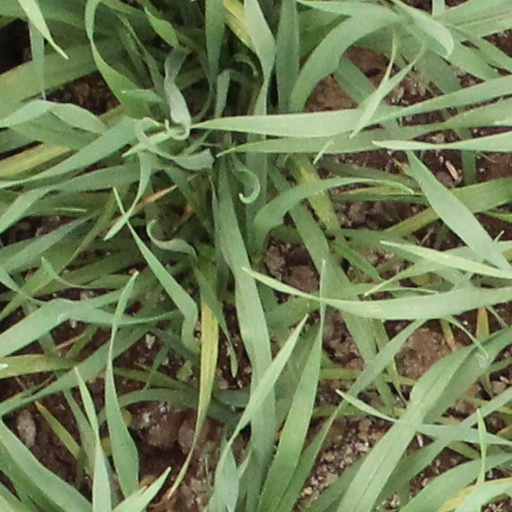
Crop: wheat